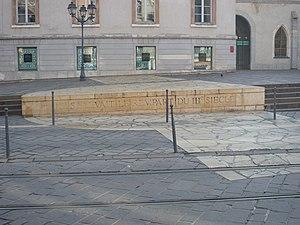
Emplacement représenté de la porte Viennoise construite à la fin du IIIe siècle, l'une des deux portes de l'enceinte romaine de Grenoble. Actuellement place Notre-Dame à Grenoble.
Cularo est le nom gaulois de la ville de Grenoble. Sa première référence officielle écrite remonte au 6 juin 43 av. J.-C., mais de nombreuses traces archéologiques laissent penser que le site était habité bien avant, puisqu'installé sur une route menant à Rome. Ses habitants font partie du peuple des Allobroges dont la ville constitue une frontière avec les territoires des peuples des Vertamocores et des Tricores.